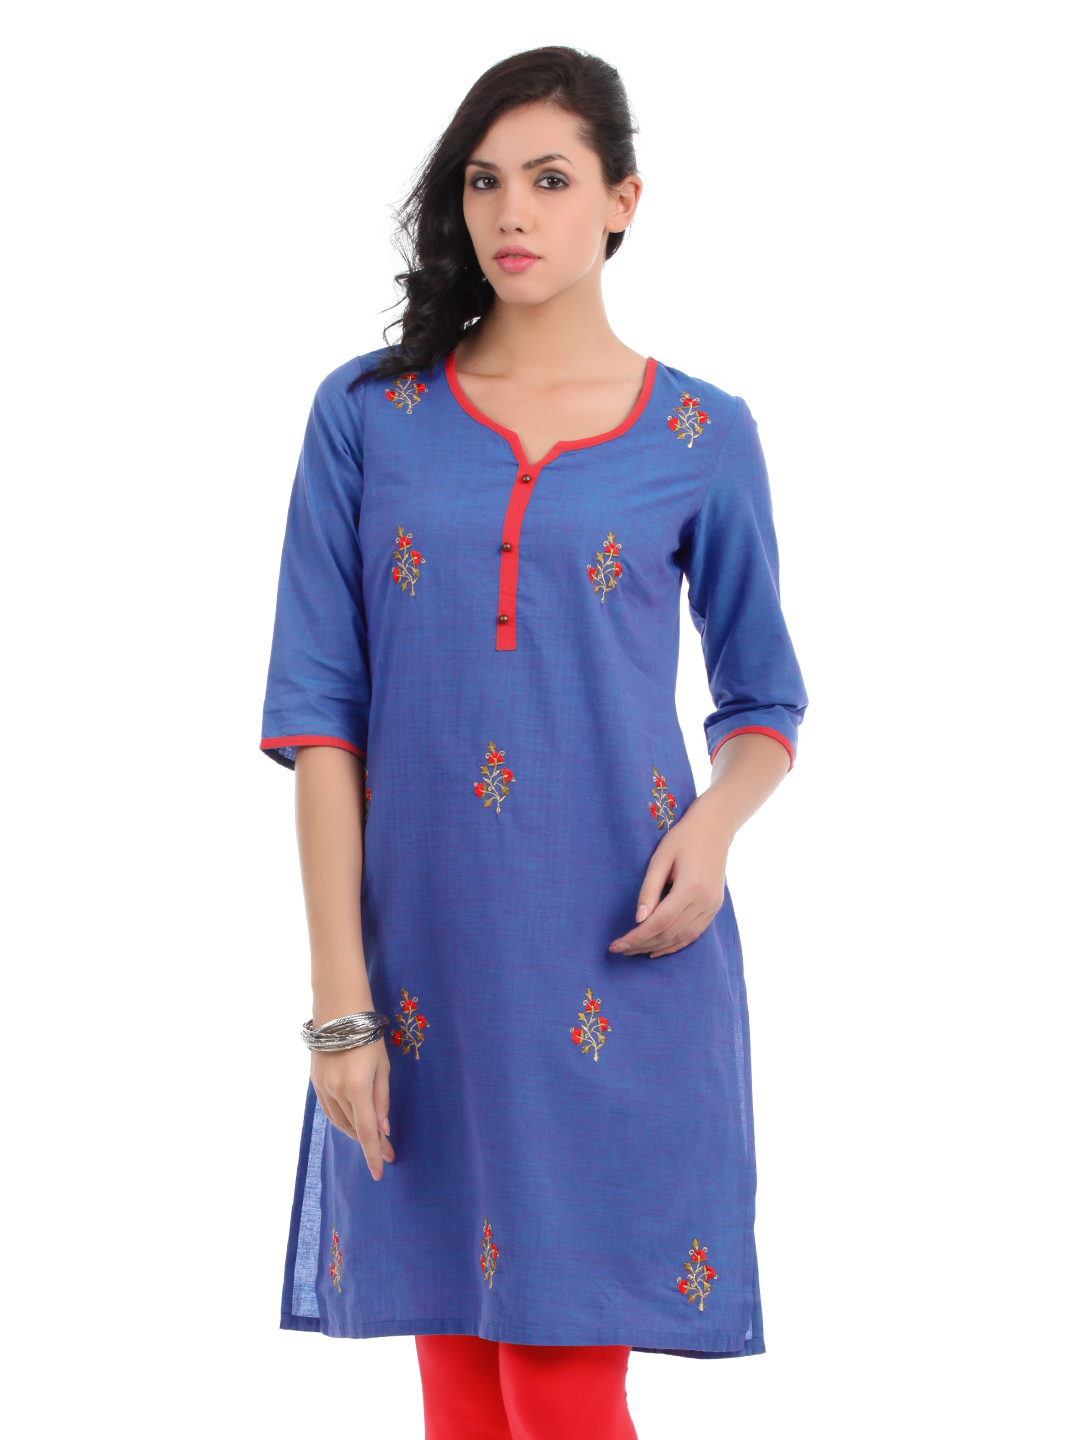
Aurelia Women Blue Kurta
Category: Apparel / Topwear / Kurtas
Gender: Women
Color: Blue
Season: Summer 2012
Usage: Ethnic